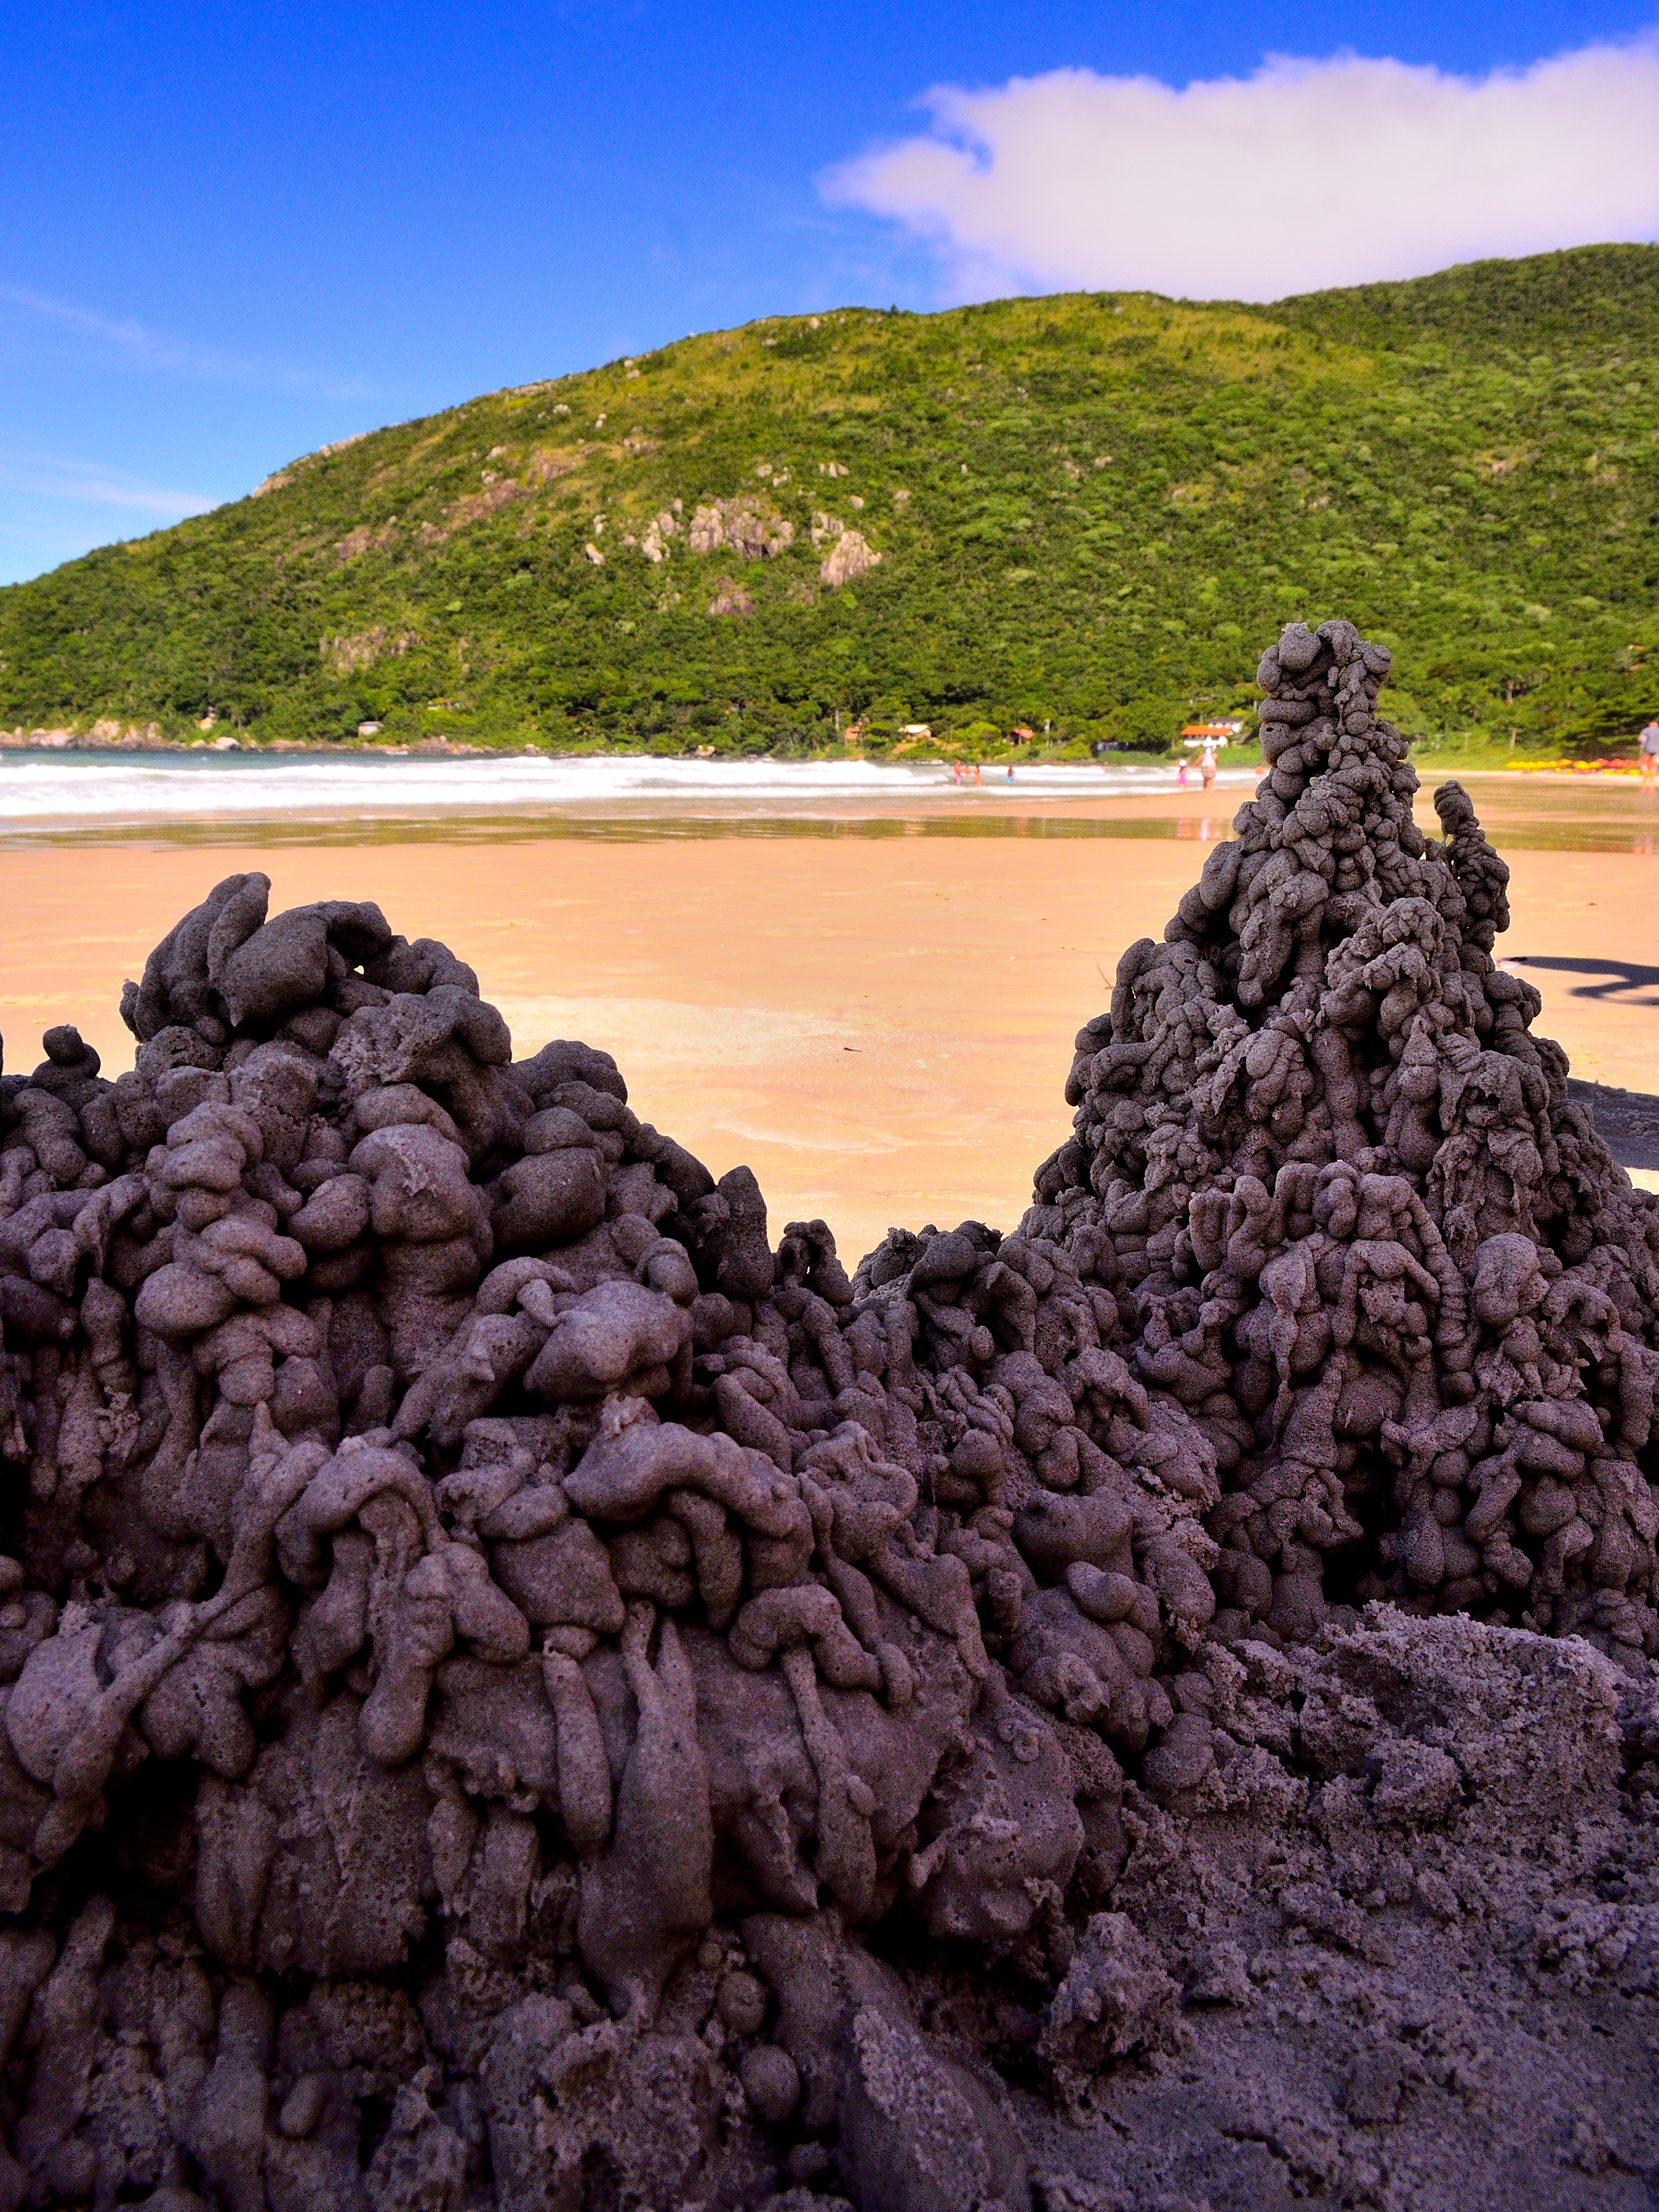
beach, sea, coast, tree, nature, sand, rock, flower, soil, material, geology, praia, florianopolis, santacatarina, br, matadeiro